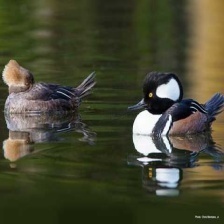
Species: HOODED MERGANSER
Scientific name: LOPHODYTES CUCULLATUS